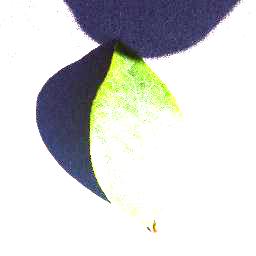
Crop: blueberry
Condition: healthy